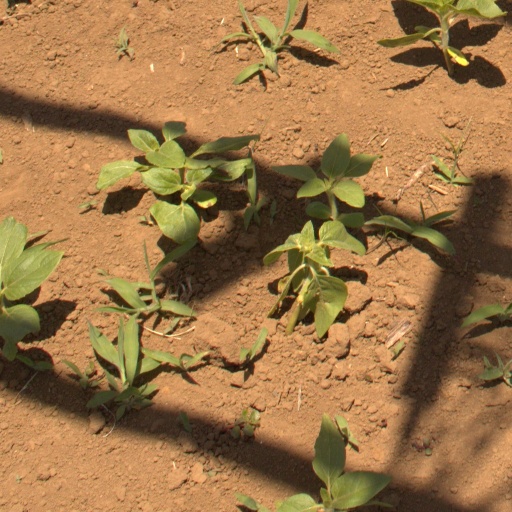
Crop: Jerusalem artichoke